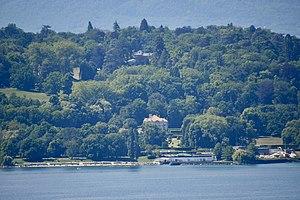
L'ile Calvin et le château du Reposoir depuis Cologny.
Le château du Reposoir est un château situé dans la commune de Pregny-Chambésy, dans le canton de Genève, en Suisse.